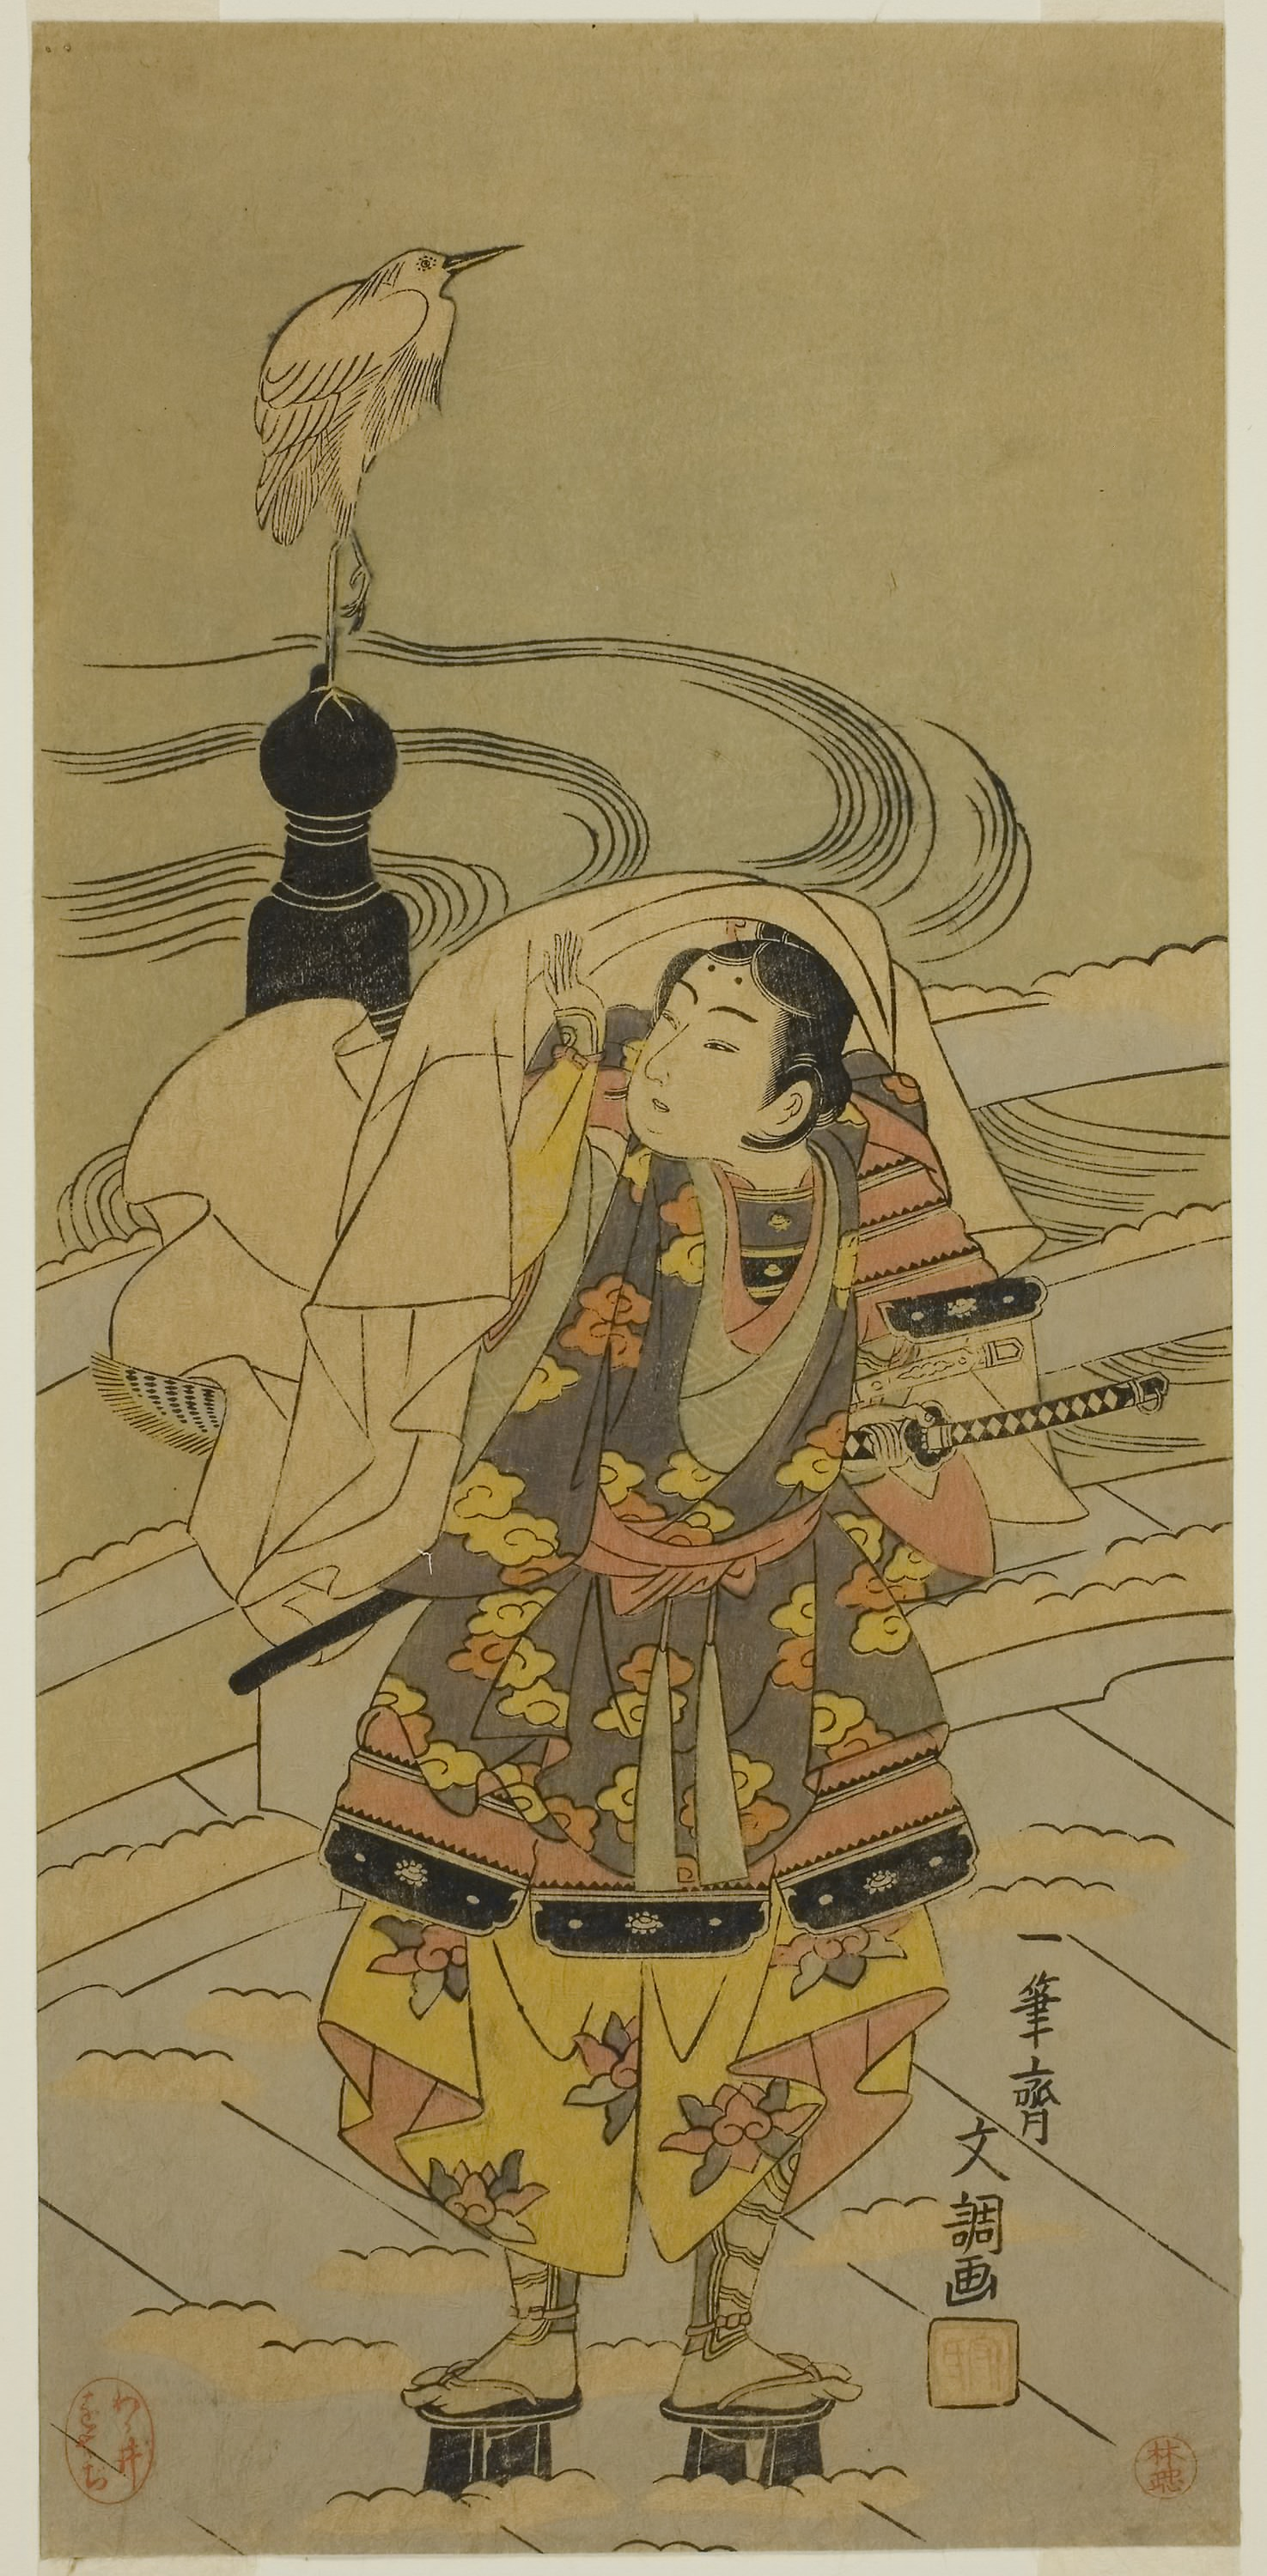
yellow, art, illustration, printmaking, costume design